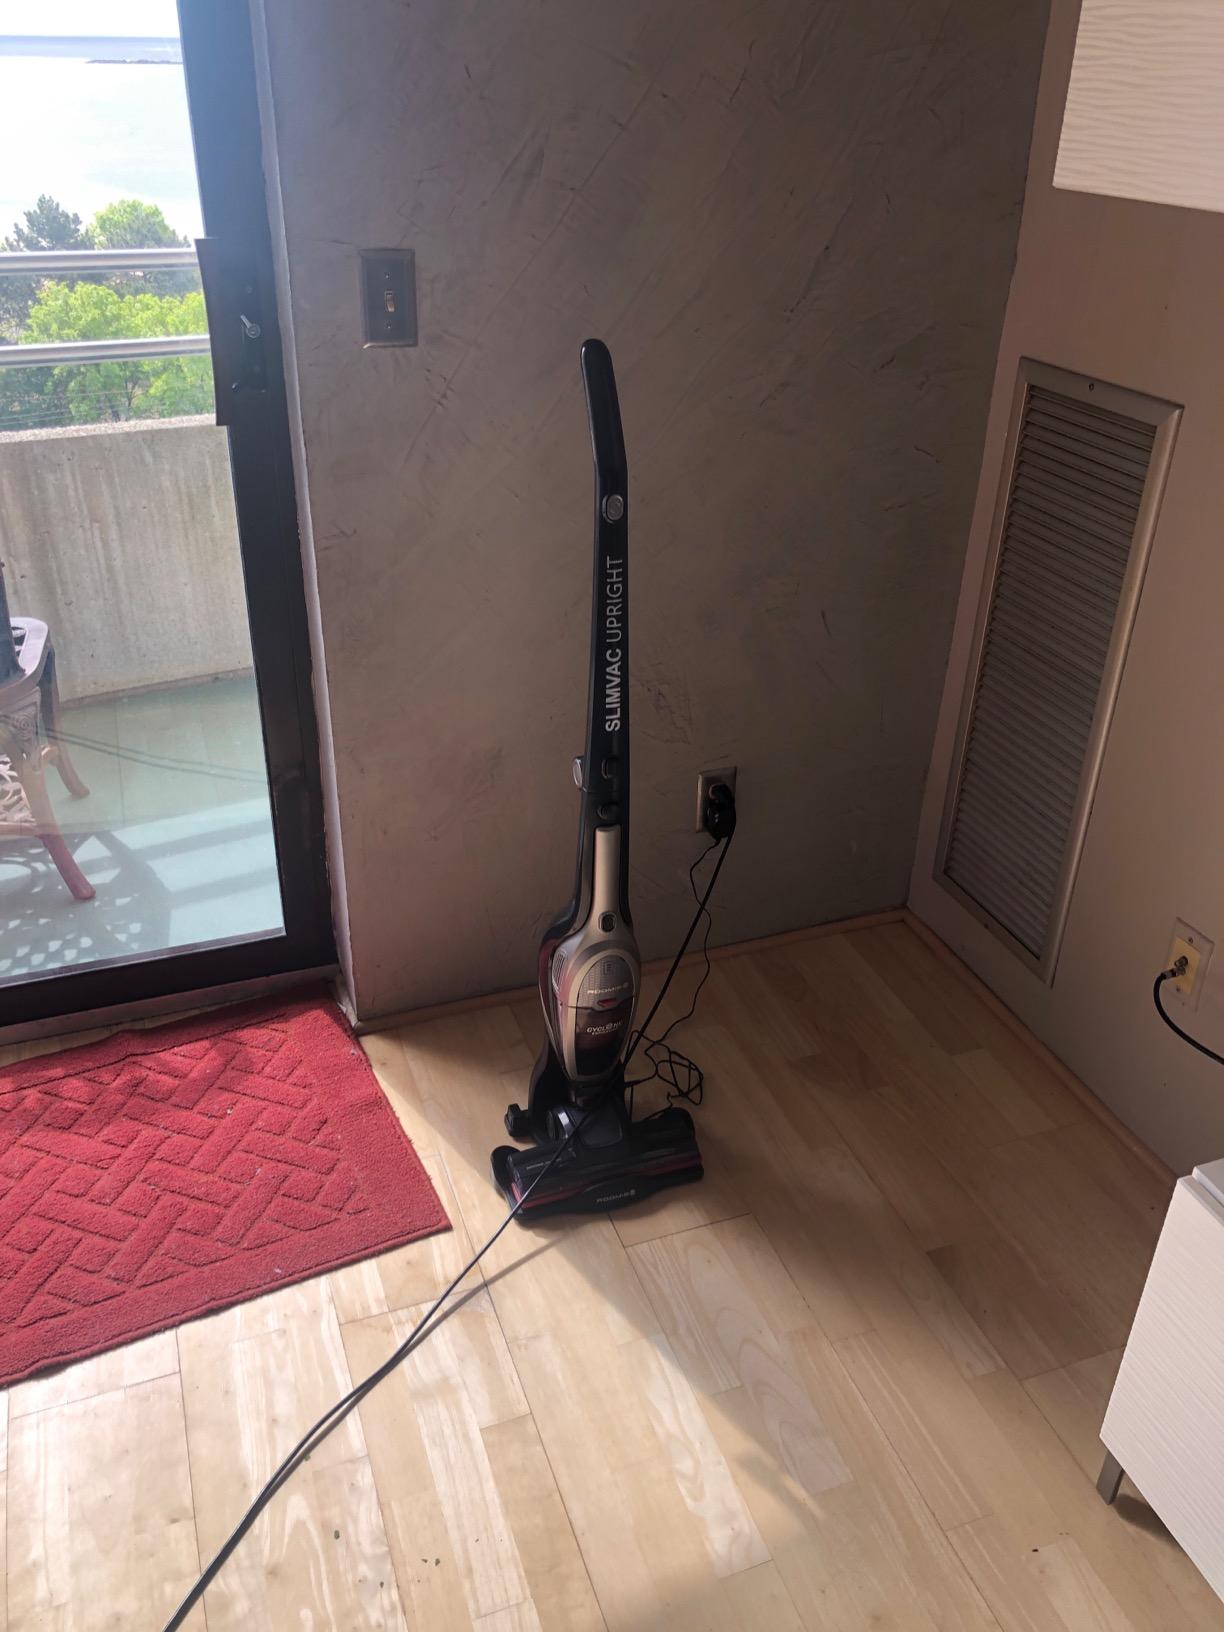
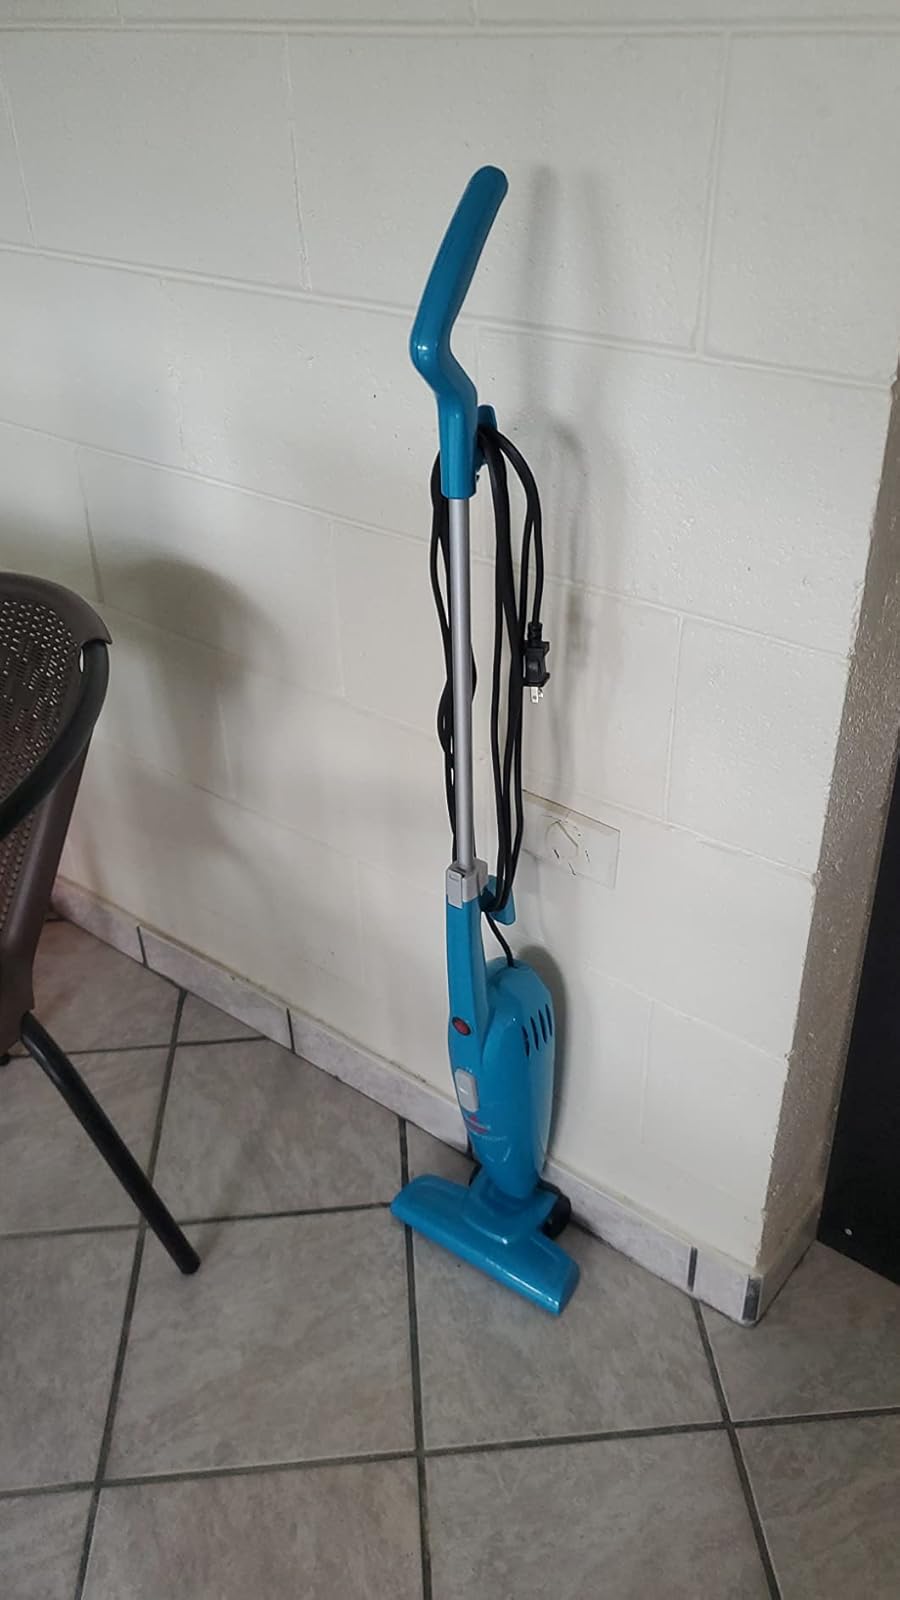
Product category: items_vacuum
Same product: no